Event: Nepal Earthquake
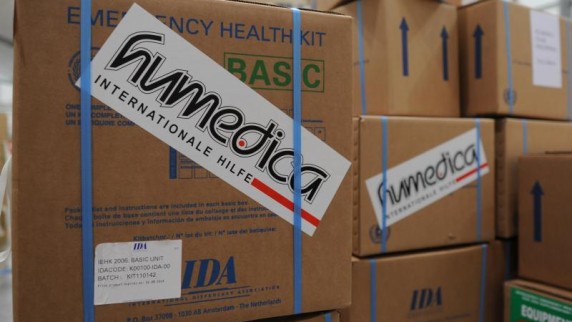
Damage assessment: no_damage